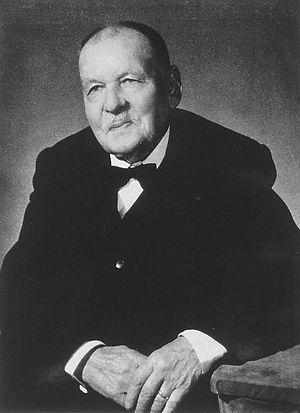
André Piganiol
André Piganiol, né le 17 janvier 1883 au Havre, et mort le 24 mai 1968 à Paris, est un archéologue et historien français, spécialiste de l'histoire romaine. André Piganiol est inhumé au cimetière de Barbizon.